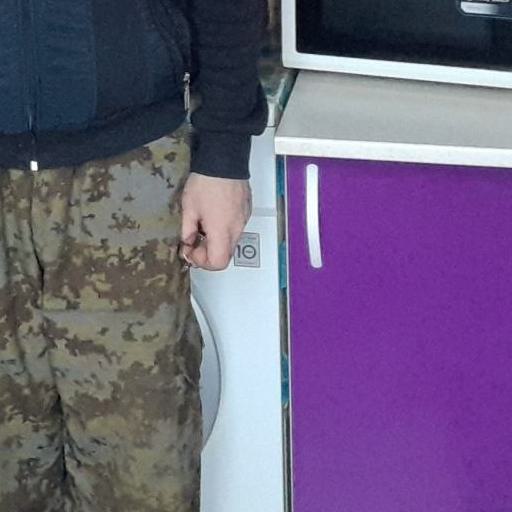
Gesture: no_gesture